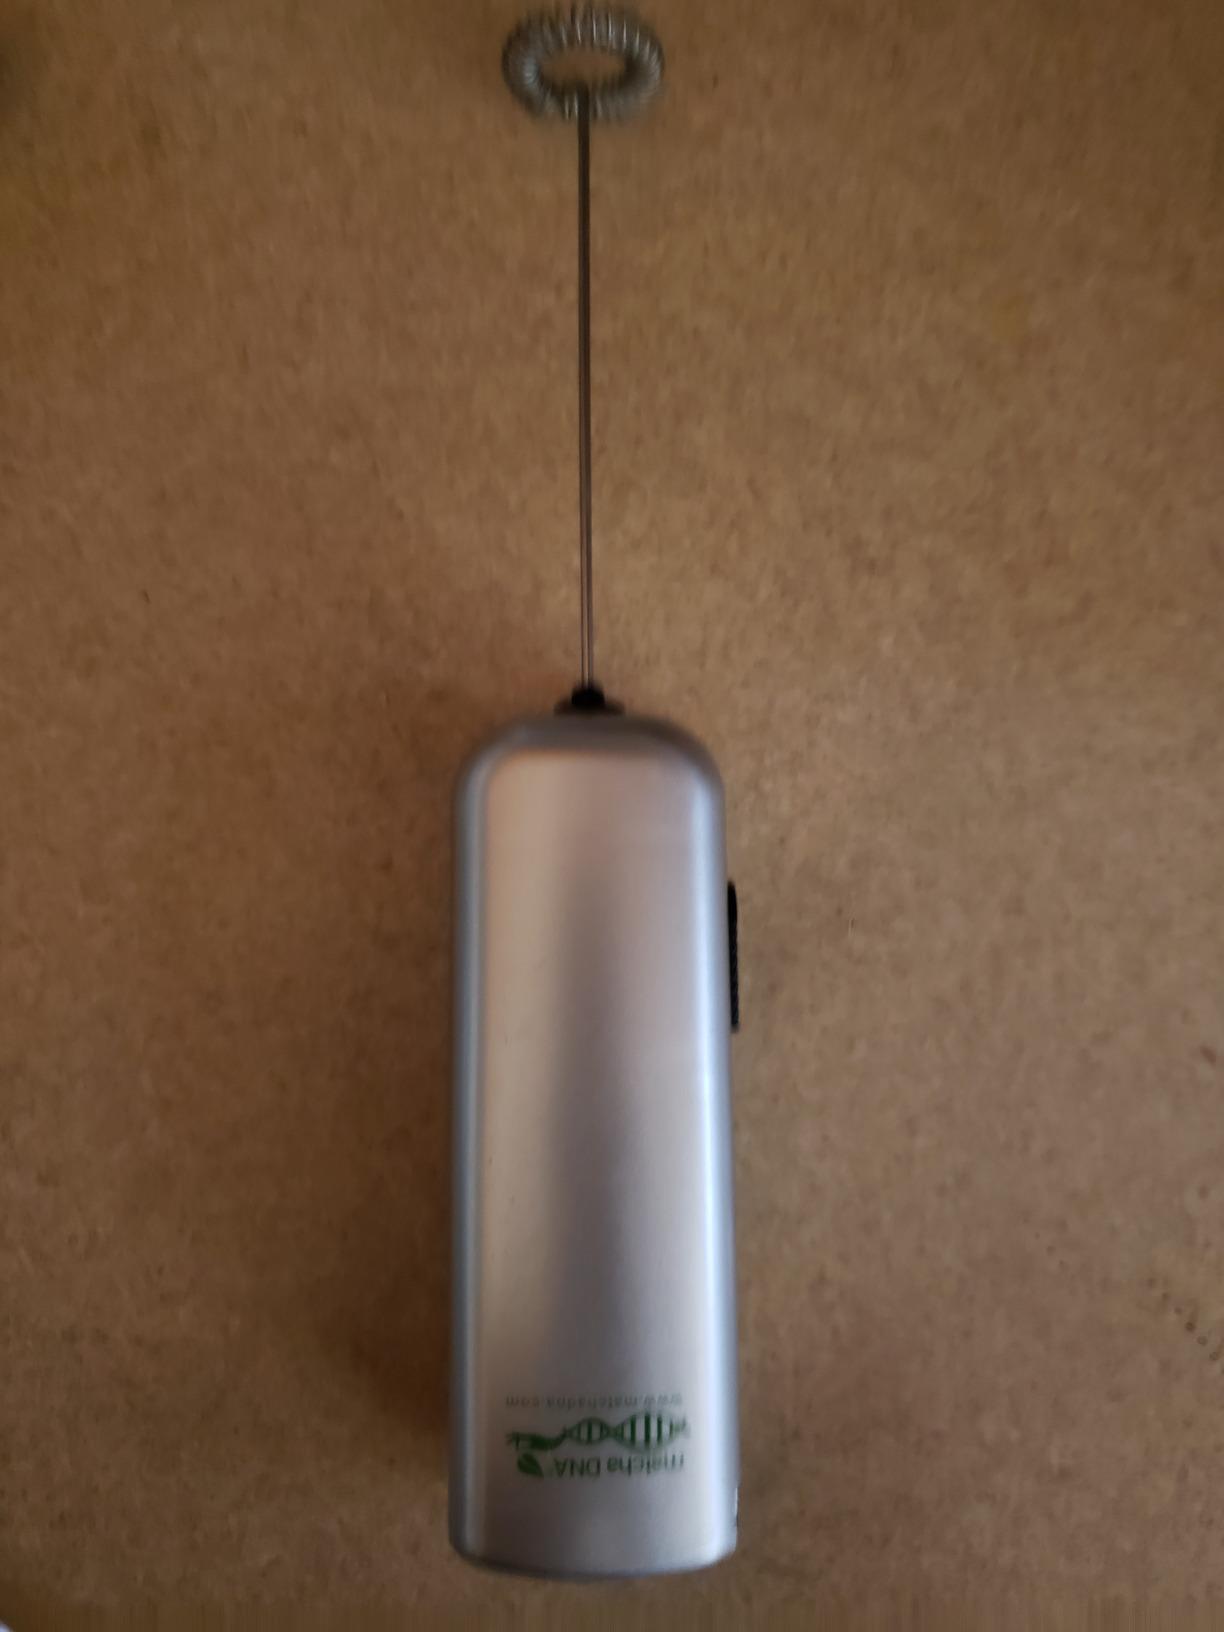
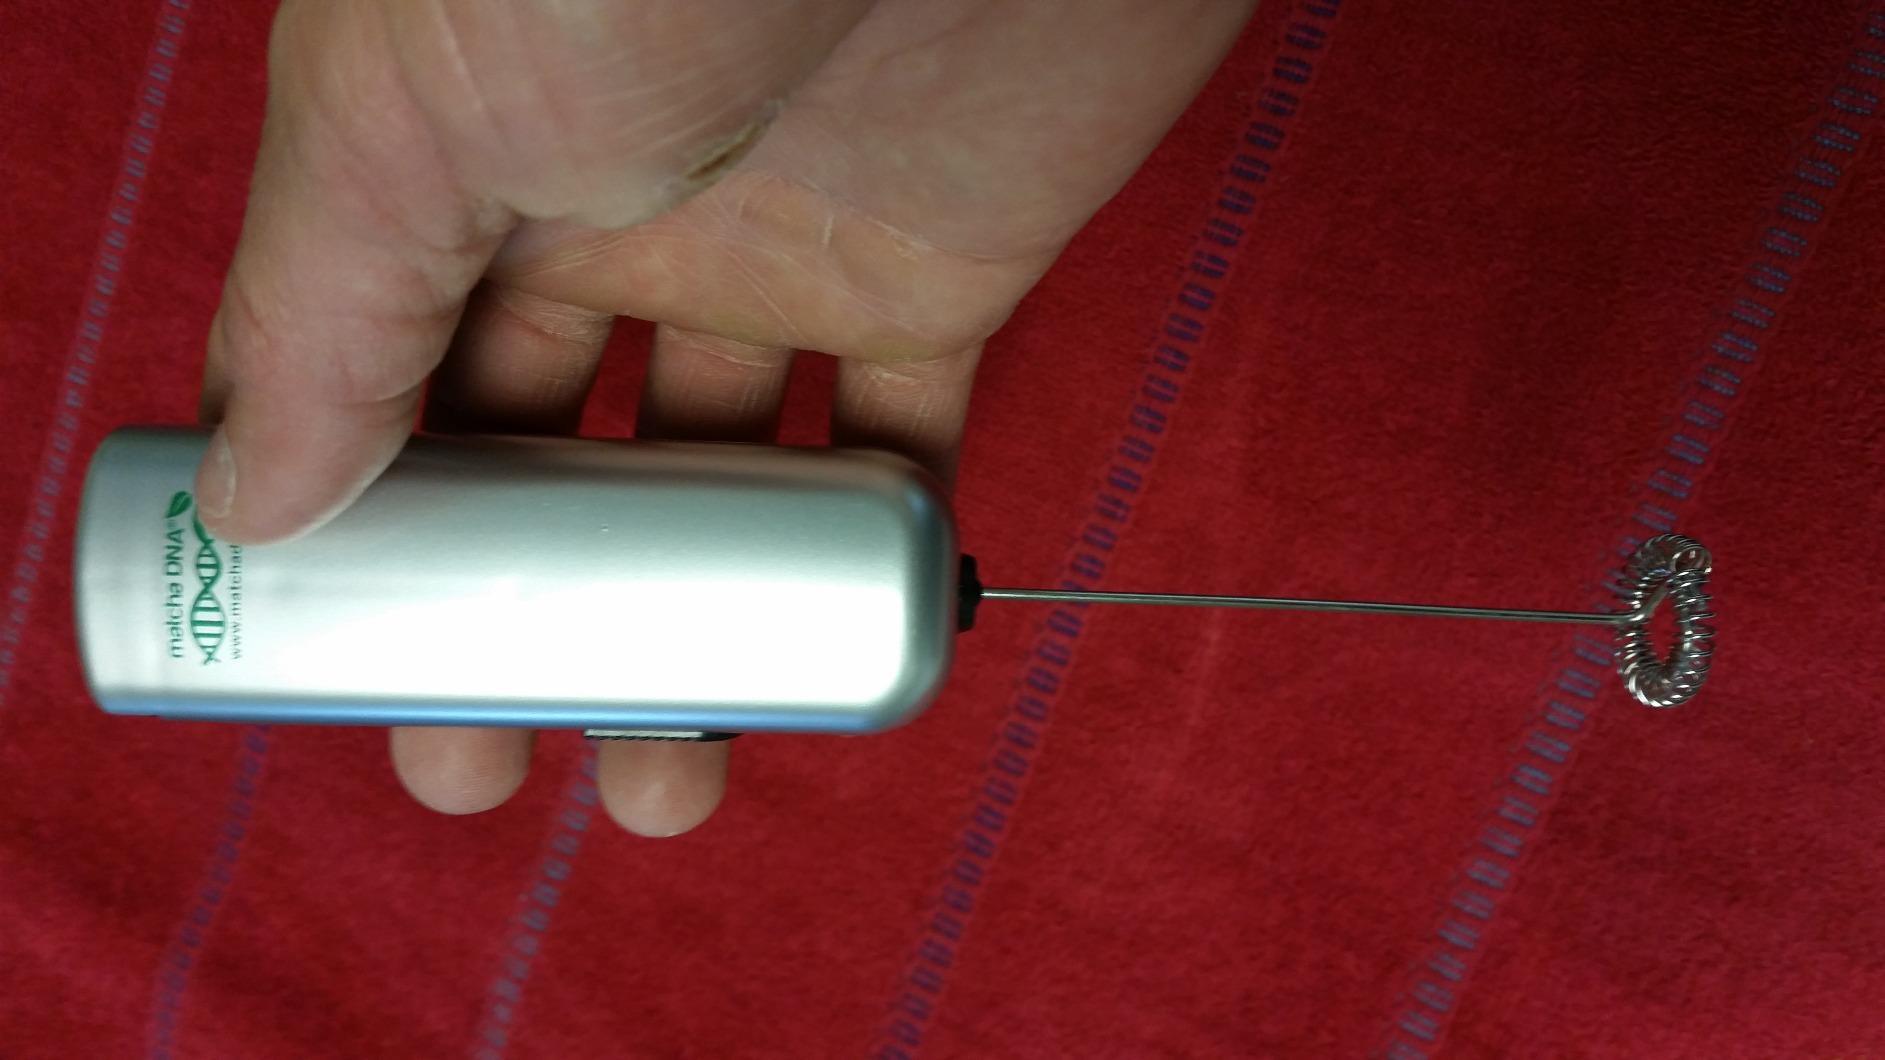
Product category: items_mixer
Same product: yes